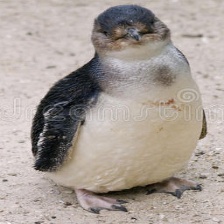
Species: FAIRY PENGUIN
Scientific name: EUDYPTULA MINOR
ImageNet parent category: king_penguin